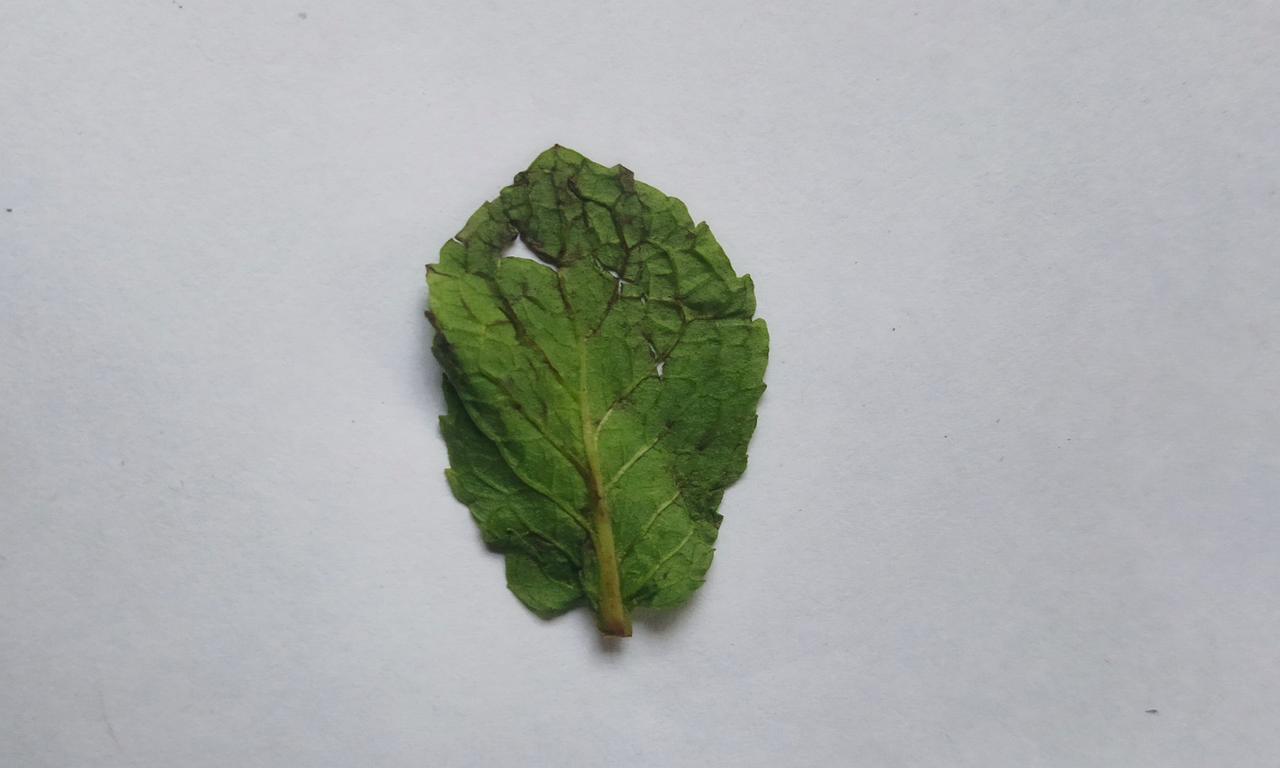
Label: Spoiled